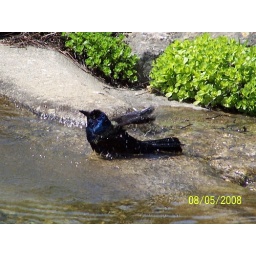
bird takes a bath in pool